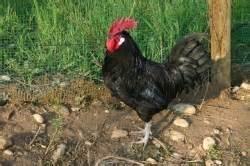
chicken